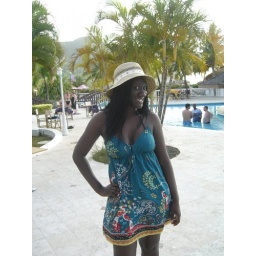
B in her hat at the beach